Abdel-Aziz bin Habtour

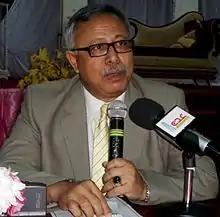
Bin Habtour in 2014

Abdel-Aziz bin Habtour (born 8 August 1955) is a Yemeni politician who served as prime minister of Houthi-led government in Sanaa from 4 October 2016 to 10 August 2024. On Saturday, August 10, 2024, Bin Habtour was appointed as a member of the Supreme Political Council. He also served as Governor of Aden during the Houthi takeover in Yemen. He is a member of the General People's Congress, sitting on its permanent committee since 1995. An ally of President Abdrabbuh Mansur Hadi, he condemned the 2014–15 Yemeni coup d'état and received the deposed leader after his flight from the Houthi-controlled capital of Sanaa on 21 February 2015. He is also a vocal opponent of the separatist movement in the former South Yemen, saying the movement is too fractured and small to achieve its goals.